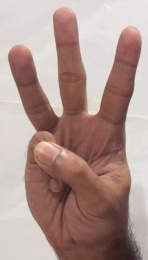
ASL sign: W